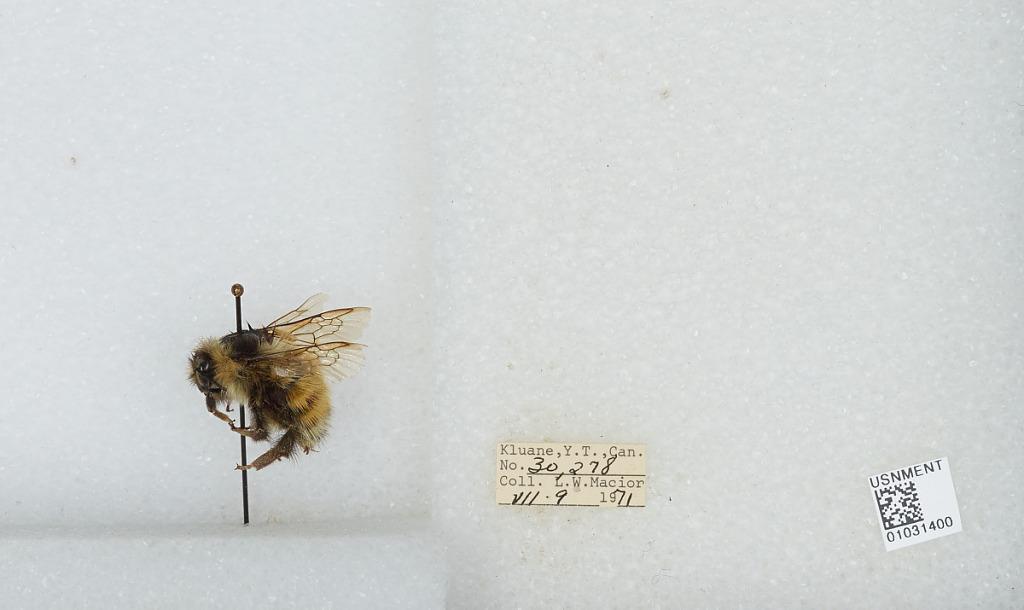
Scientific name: Bombus (Pyrobombus) sylvicola Kirby
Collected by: L. Macior
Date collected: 1971-7-9
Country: Canada
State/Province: Yukon Territory
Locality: Kluane
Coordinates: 60.75, -139.5